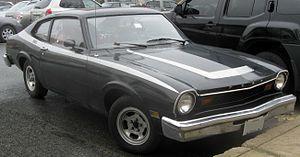
La Ford Maverick est un modèle de voiture du constructeur américain Ford produite aux États-Unis, au Canada, au Mexique et au Venezuela de 1969 à 1977 et au Brésil de 1973 à 1979. Il s'agissait d'une berline compacte à deux ou quatre portes, dont la configuration est basée sur celle de la Ford Falcon de 1960.